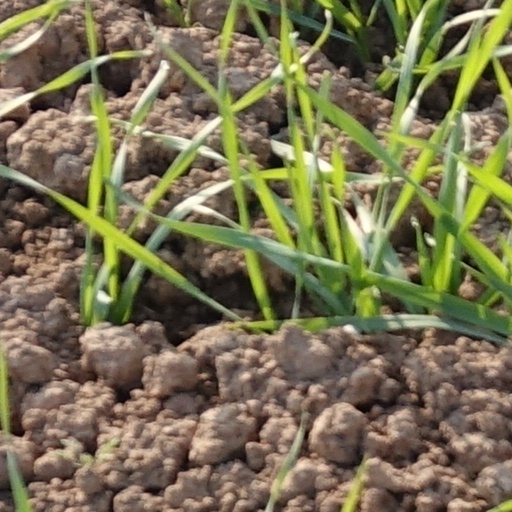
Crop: wheat